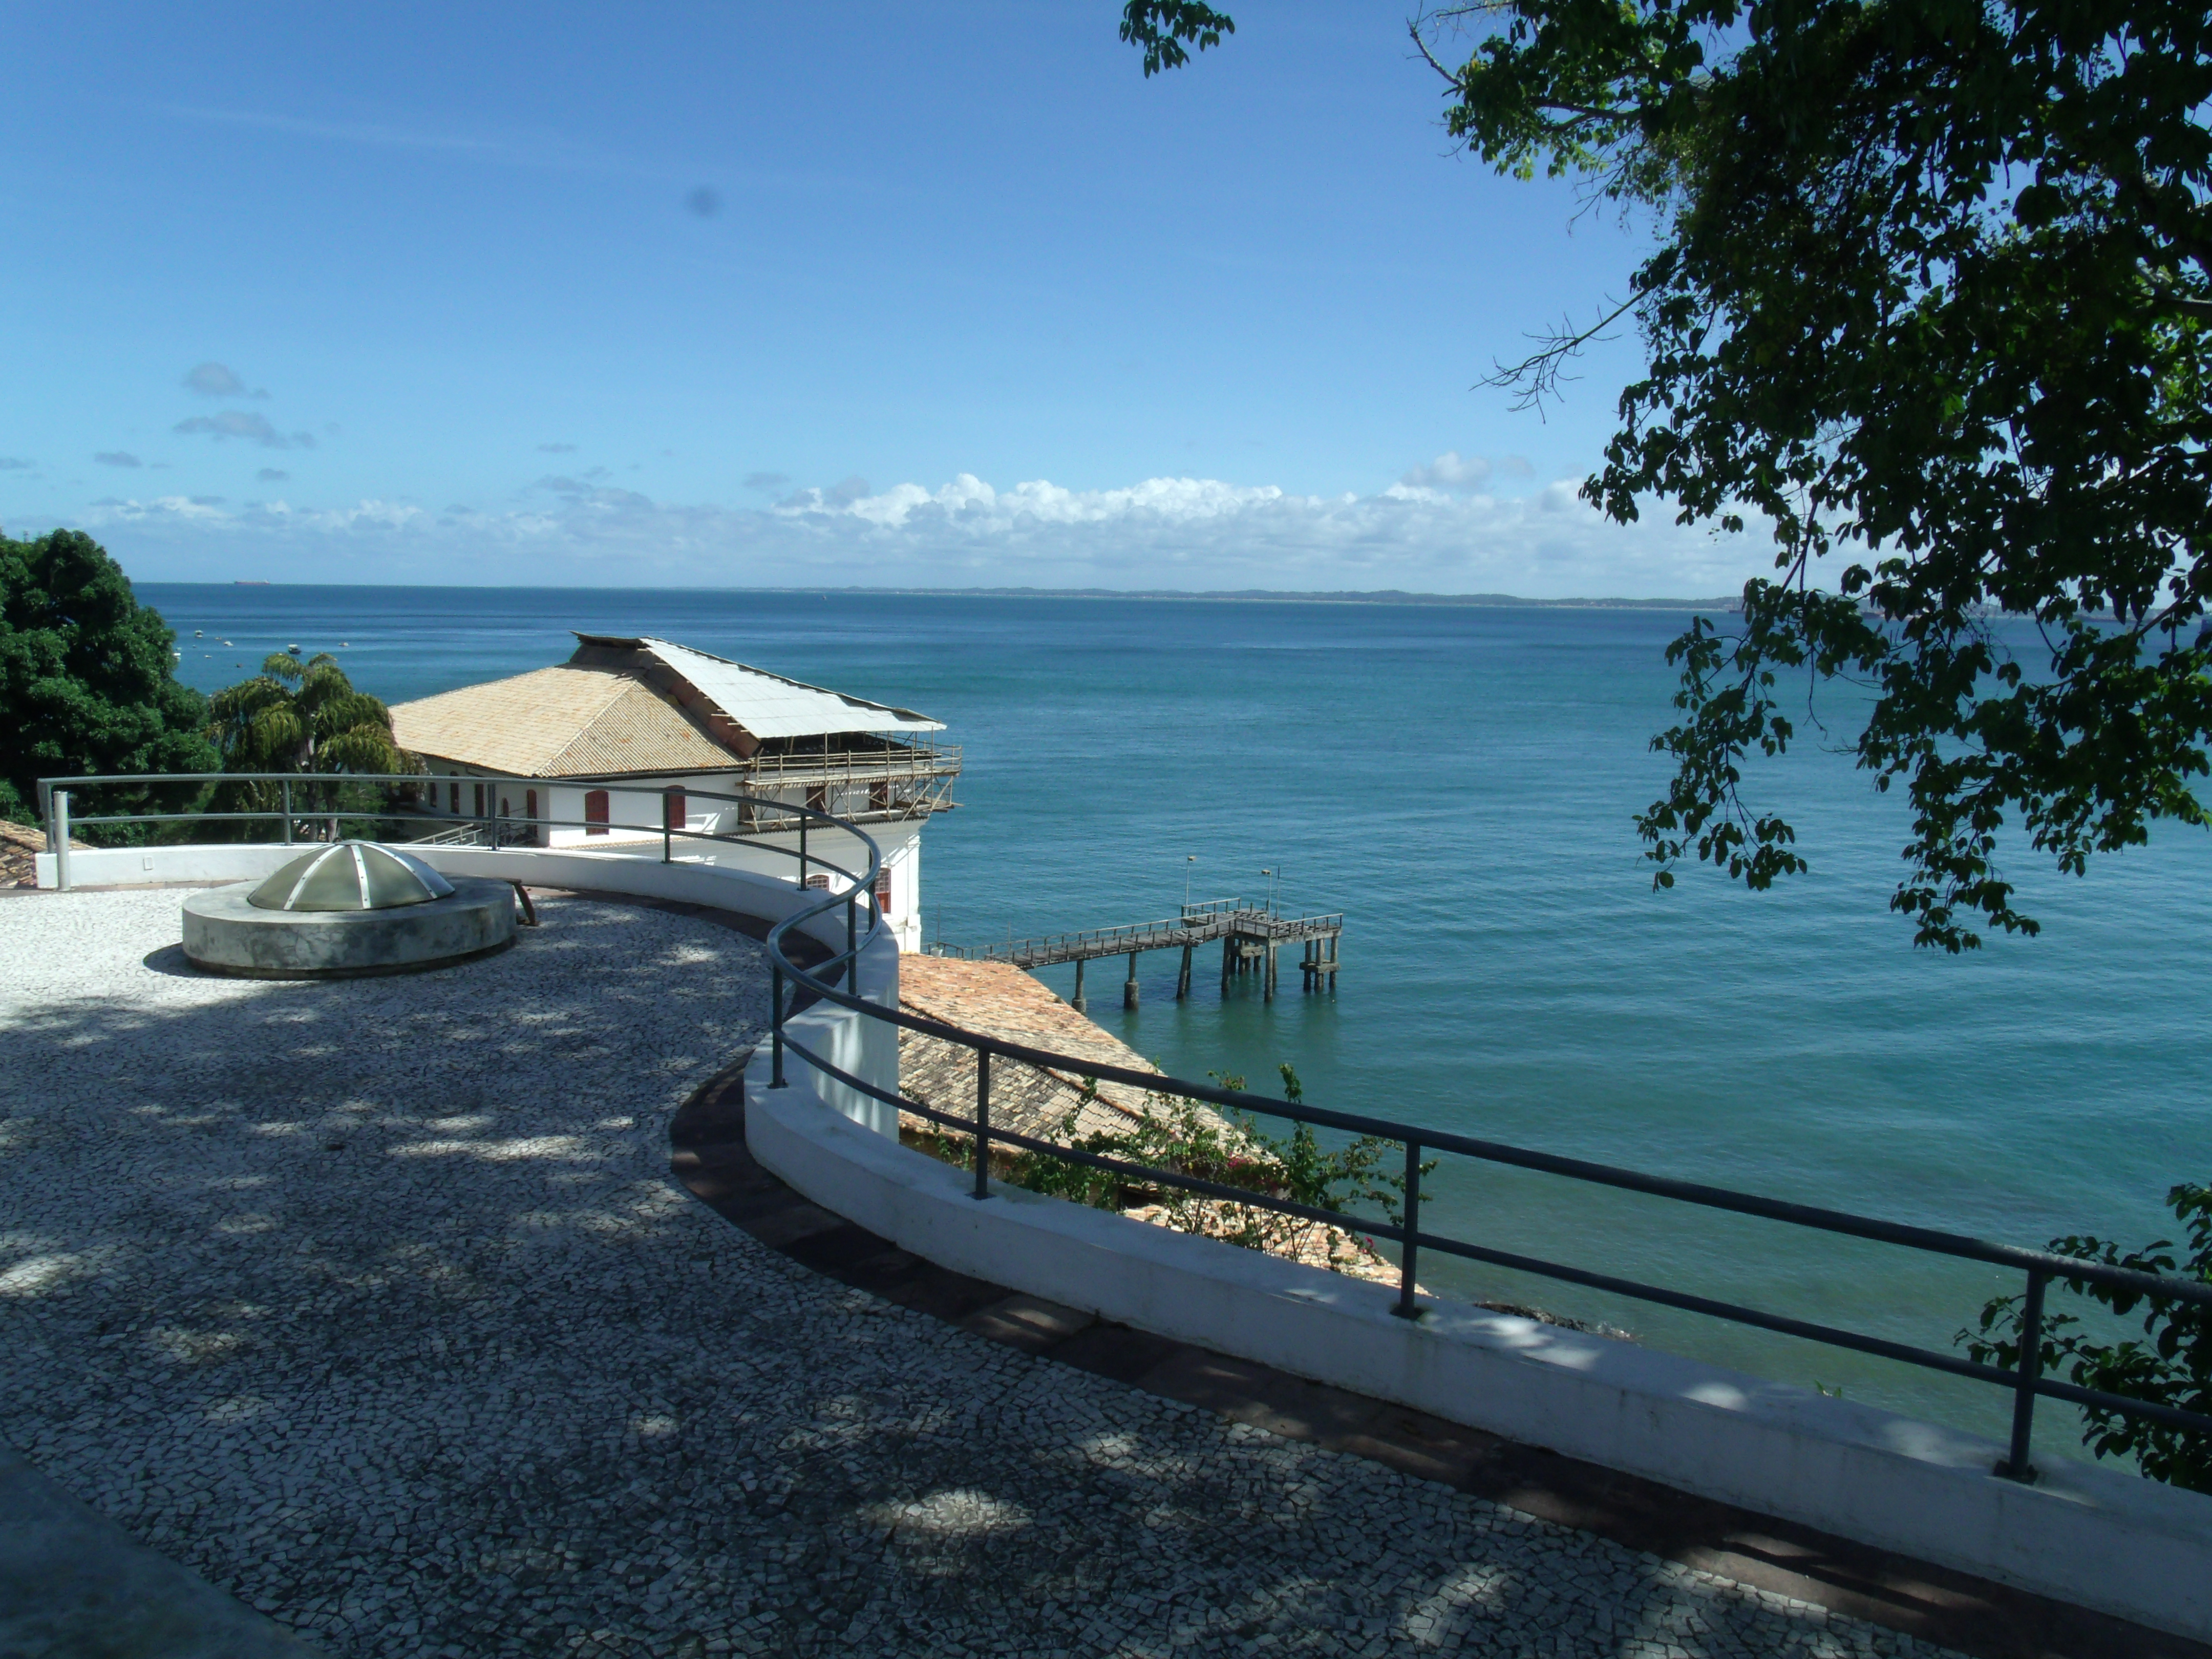
nature, sky, water, property, ocean, sea, house, cloud, real estate, home, tree, vacation, architecture, mountain, shore, coast, tourism, building, horizon, coastal and oceanic landforms, bay, lake, tropics, estate, resort, beach